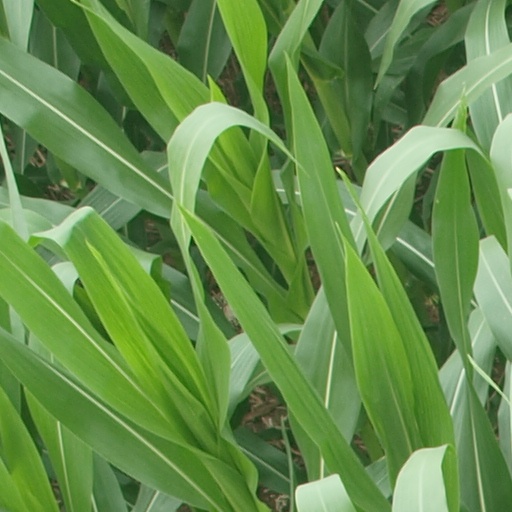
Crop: maize; corn